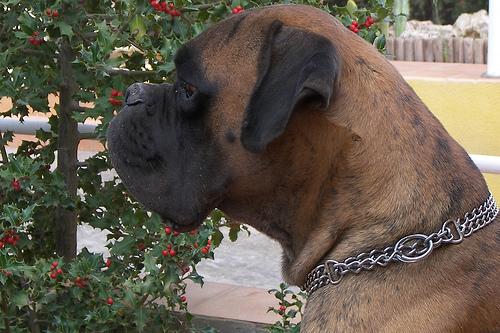
Breed: boxer